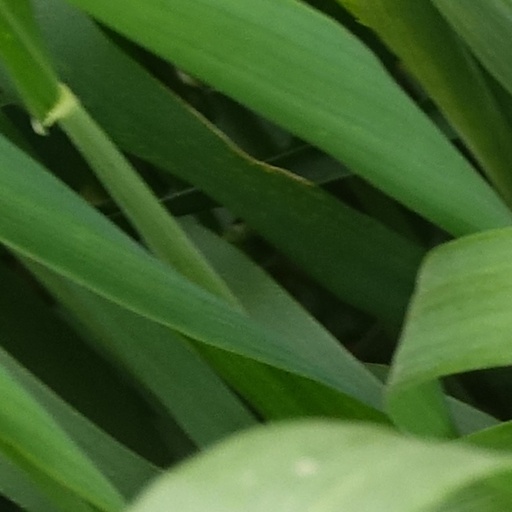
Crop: wheat